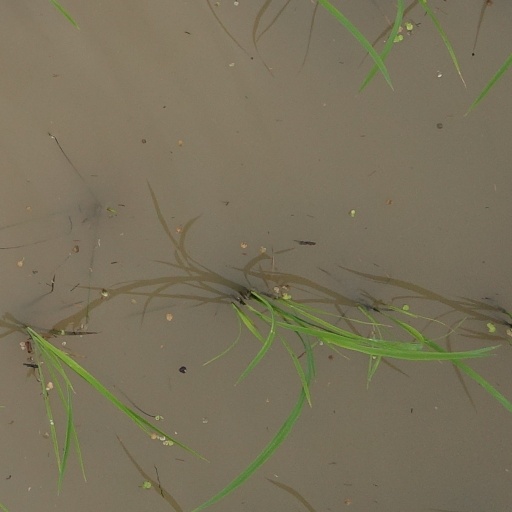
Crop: rice